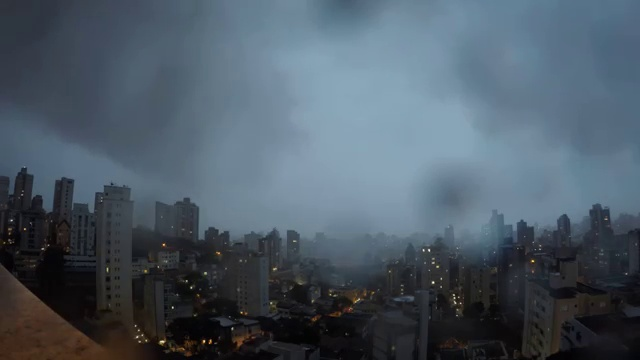
Fire: no
Smoke: no